History of baseball outside the United States

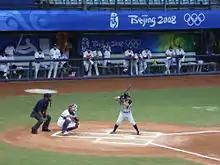
Baseball at the 2008 Summer Olympics.

Sometimes, baseball matches played during the Louisiana Purchase Exposition in St. Louis in 1904 are listed as demonstrations at the 1904 Olympic Games. However, most historians do not regard them as such; actually any sports competition held in St. Louis has received a predicate 'Olympic'.